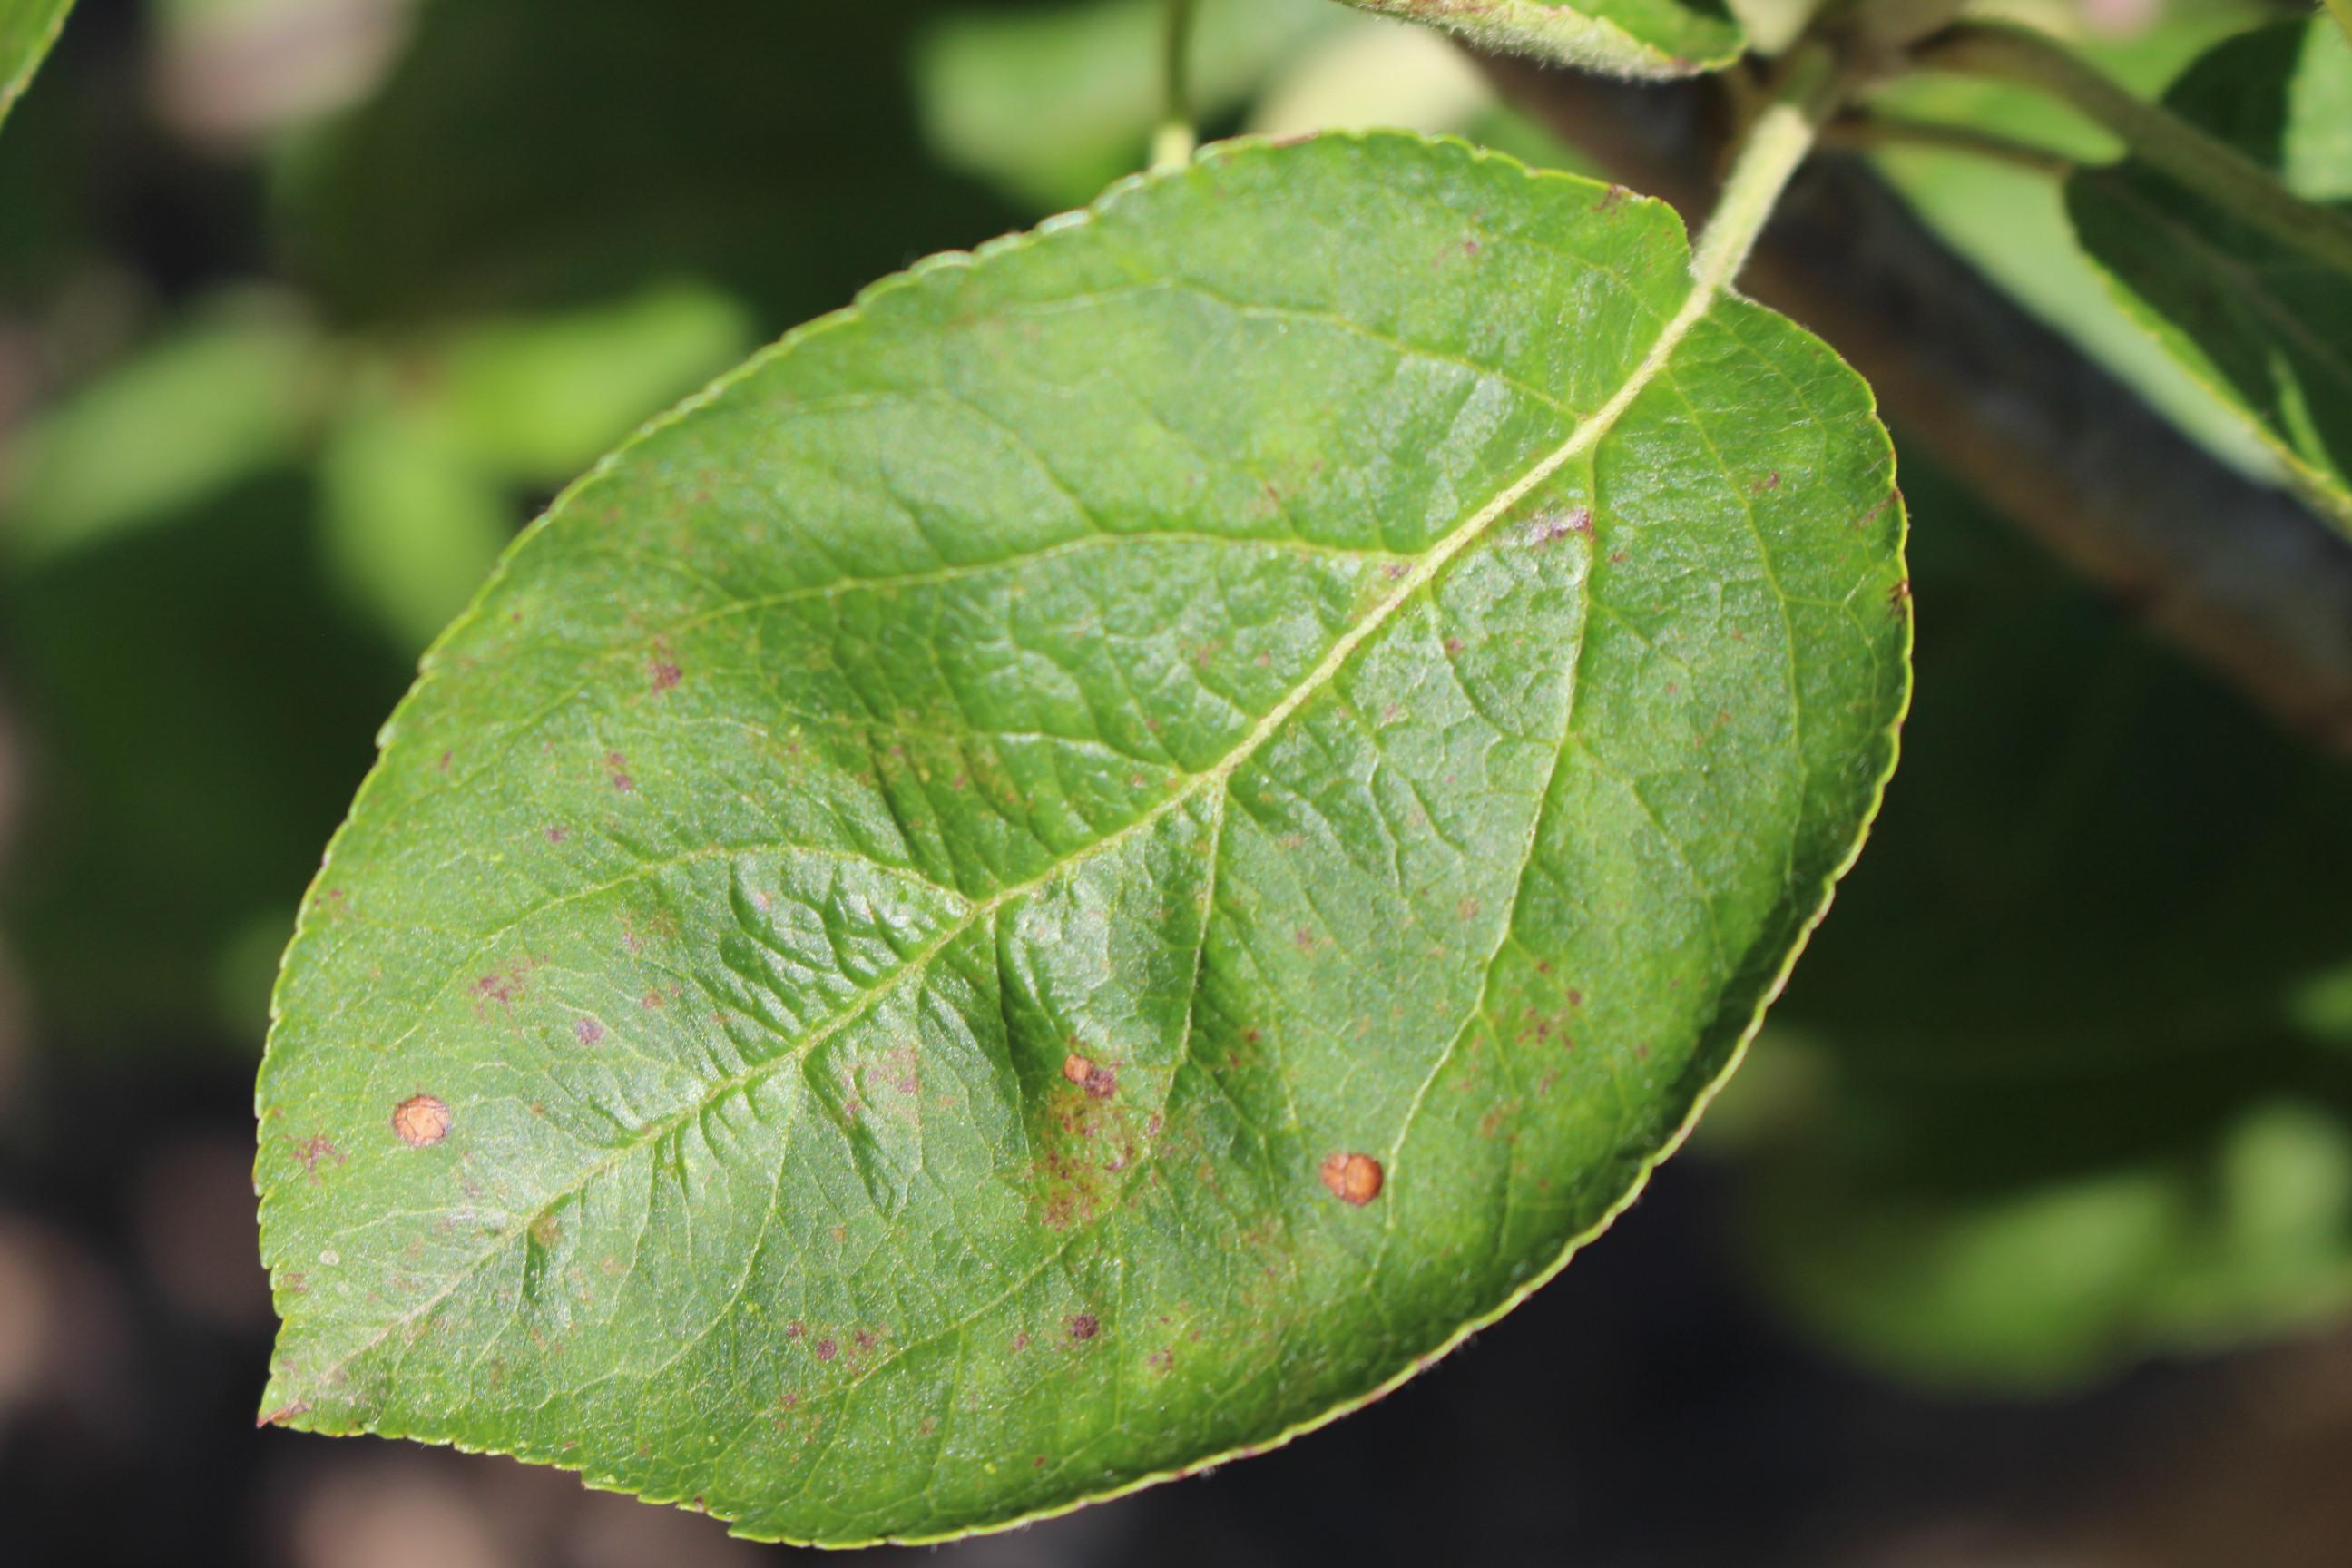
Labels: complex